Solomon

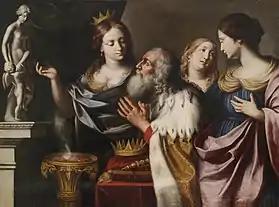
King Solomon with his wives. Illustrated in 1668 by Giovanni Battista Venanzi.

For years before his death, David was engaged in collecting materials for building a temple in Jerusalem as a permanent home for Yahweh and the Ark of the Covenant. Solomon is described as undertaking the construction of the temple, with the help of an architect, also named Hiram, and other materials, sent from King Hiram of Tyre.